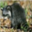
Label: raccoon